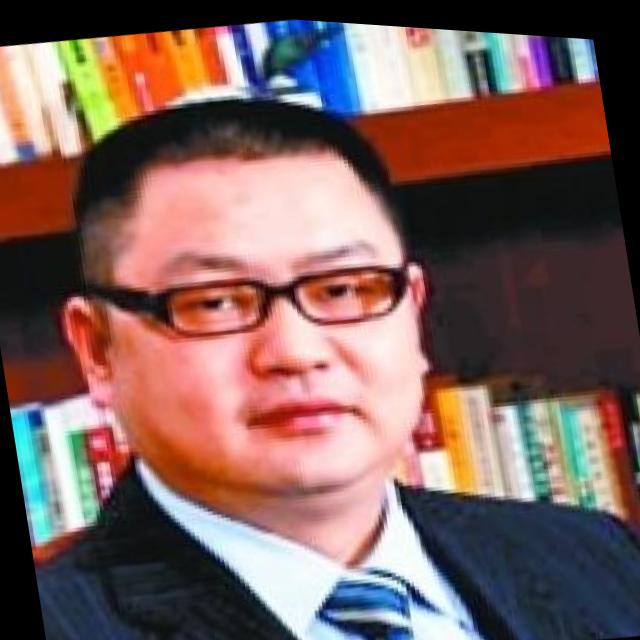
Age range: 45-64